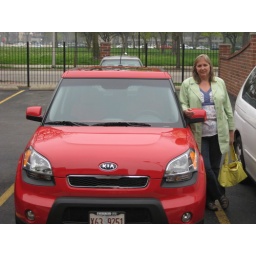
My first red car since my souped-up Comet in high school